History of the Jews in Mexico

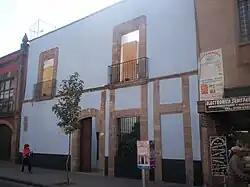
Cultural Institute Mexico-Israel

After Mexico gained its Independence, it abolished the Inquisition, but the Catholic religion was declared official. Remaining Crypto-Jews still did not openly admit to such but began to observe various Jewish rituals, and from 1825 to 1860, a few European Jews from Germany and Eastern Europe arrived. The immigrants were not allowed to become Mexican citizens, but their main challenges to living in Mexico were economic, rather than social or religious. In 1861, a group rented a hall to celebrate Rosh Hashanah and Yom Kippur, the first recorded instance of public Jewish worship. In 1865, Emperor Maximilian I issued an edict of religious tolerance, with representatives from Jewish organizations in Europe and the United States coming to Mexico to explore the possibilities for immigration. From 1864 to 1867, Maximilian invited some European Jews from France, Belgium, and Austria-Hungary to settle in Mexico. By 1867, only twenty Jewish families were living in Mexico, with about a dozen more elsewhere.